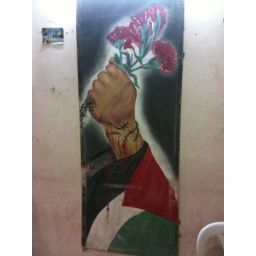
Mural on the wall of the PFLP office in Lattakia camp, Syria.